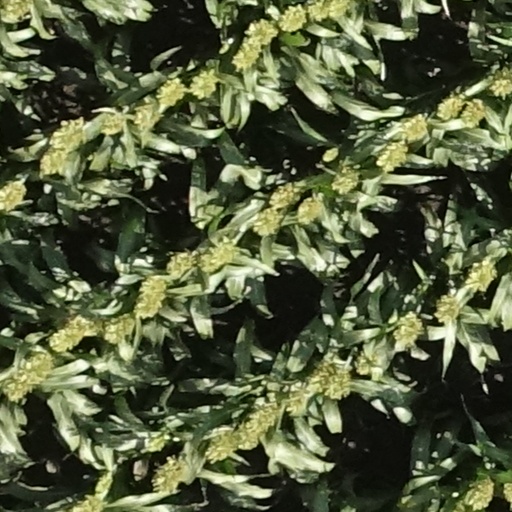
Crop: sorghum